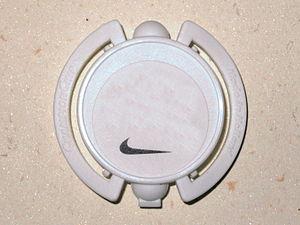
La radio-identification, le plus souvent désignée par le sigle RFID, est une méthode pour mémoriser et récupérer des données à distance en utilisant des marqueurs appelés « radio-étiquettes ».